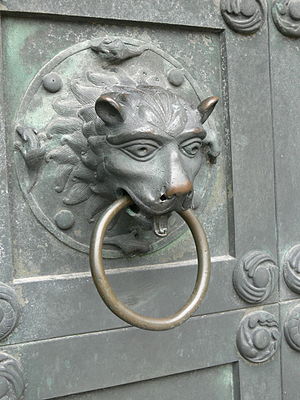
Ribe Domkirke / Arkitekturen / Kathoveddøren
Anne Marie Carl Nielsen, Kathoveddøren, 1904.
Ribe Domkirke er dedikeret til Jomfru Maria og er Danmarks eneste femskibede kirke. Ribe Stift oprettedes i 948. Den første kirke i sten opførtes 1110 – 1134 af biskop Thure. Den ligger muligvis på samme sted som Ansgars kirke fra 860. Den nuværende kirke er påbegyndt omkring år 1150. Kirken er 63 meter lang og 36 meter bred. Ribe Domkirke har i dag tre tårne: Rytterspiret over koret, Mariatårnet samt tårnet i det nordvestlige hjørne, der kaldes Borgertårnet. Borgertårnet fra 1333 er 50 meter højt, og der er 248 trin til udsigtsplatformen på toppen. Oprindeligt var Borgertårnet 65 meter højt og med spir, men det styrtede ned i 1534. Tårnet blev repareret i 1595, men der var ikke penge til at genopbygge spiret, så tårnet fik fladt tag og blev noget lavere.